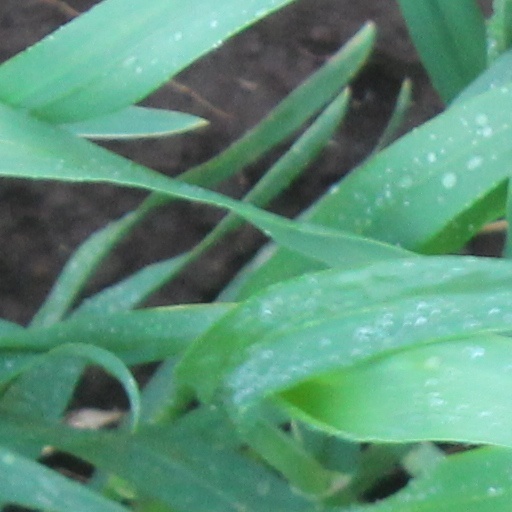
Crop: wheat